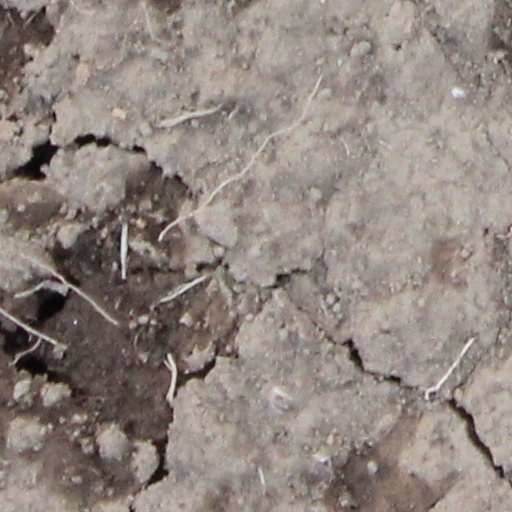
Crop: wheat